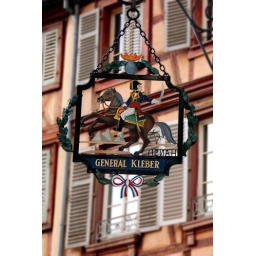
A street sign for the General Kleber pub in Colmar, France.